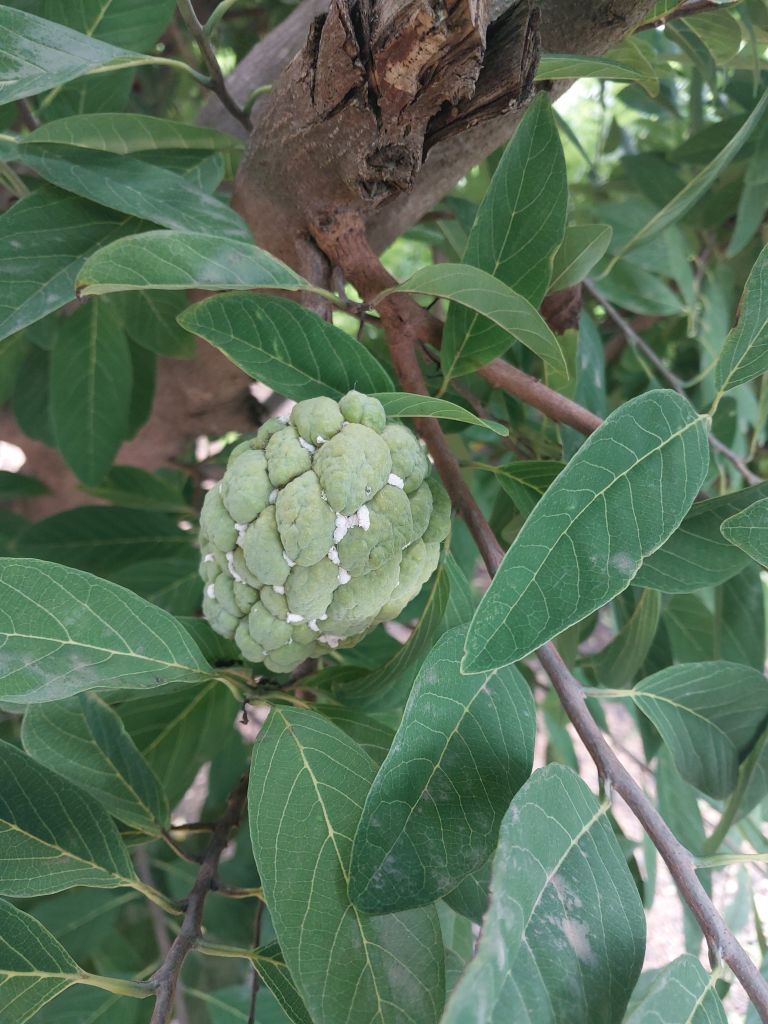
Disease label: Mealy Bug